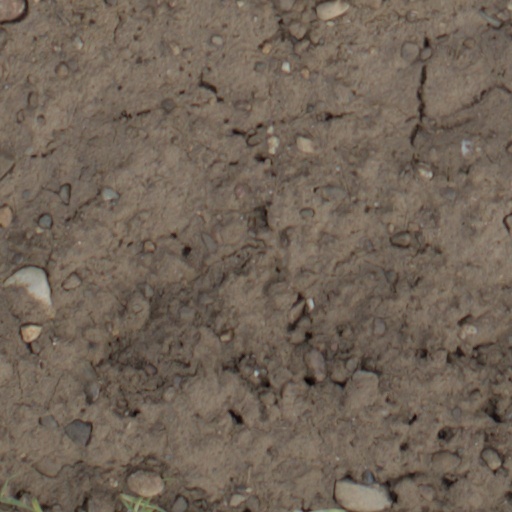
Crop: wheat